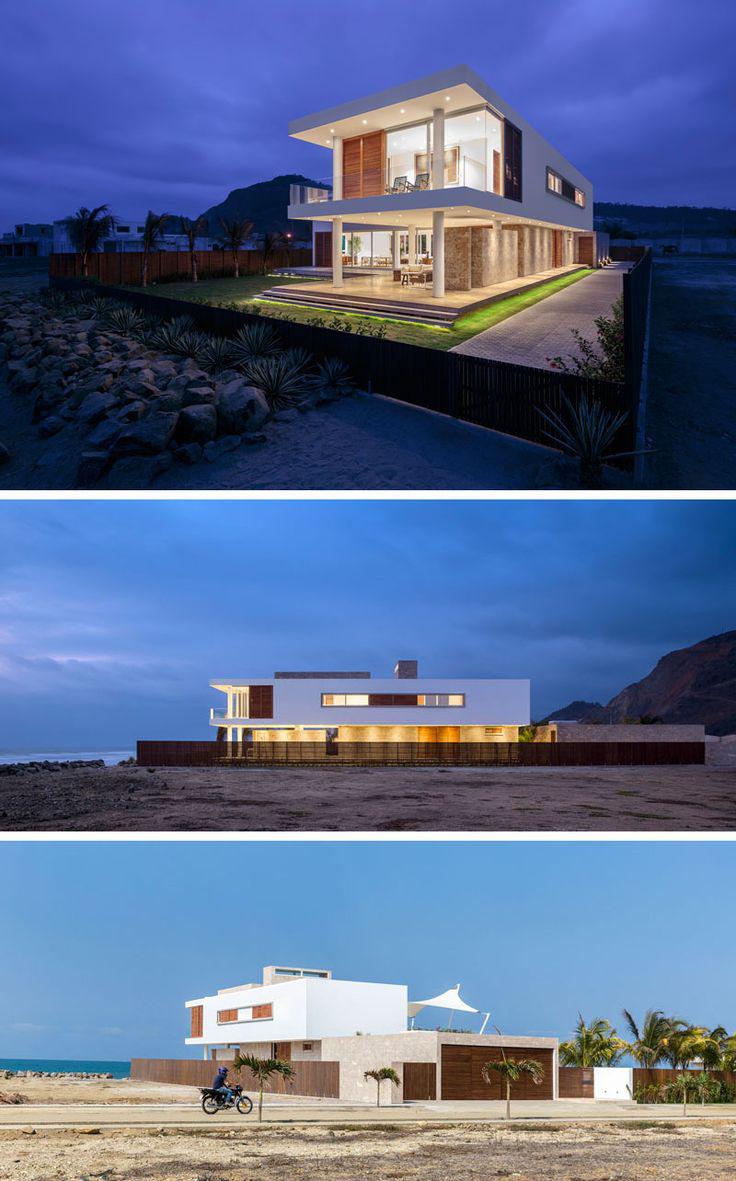
the exterior of this modern beach house naturally suits the landscape around it and has a material palette of white , wood , and stone .
Relation: Visible, Subjective, Story